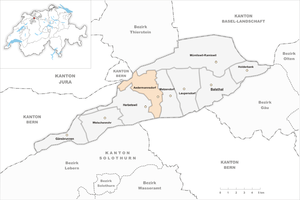
Aedermannsdorf est une commune suisse du canton de Soleure, située dans le district de Thal.